Flag of Franconia

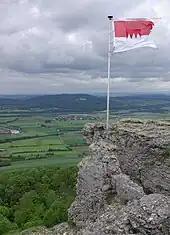
Franconian flag on the crags of Staffelberg

The flag consists of two horizontal bands of equal thickness, the upper one is red, the lower one is white or heraldic silver. The Franconian Rake is usually placed in the centre. Also common is the word "Franken" ("Franconia") in white letters on a black field above the rake. Although not official, the Franconian Rake is also commonly used as a banner of arms, replacing the horizontal bands with the rake. The Franconian flag is neither a state symbol nor an emblem of sovereignty because Franconia is only a geographical or cultural region, not an administrative unit. It is used mainly on festival days or for similar purposes by private individuals and clubs. On Franconia Day, it may also be hoisted by the authorities. In the Franconian provinces, the coats of arms of the respective provinces (Upper, Middle or Lower Franconia) may take the place of the Franconian Rake. The flag is also sometimes seen incorrectly with the colours reversed.